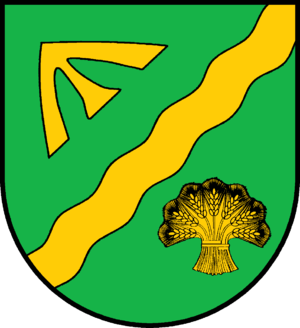
Grinau
Coat of arms of Grinau
Grinau er en kommune i det nordlige Tyskland, beliggende i Amt Sandesneben-Nusse i den nordvestlige del af Kreis Herzogtum Lauenburg. Kreis Herzogtum Lauenburg ligger i delstaten Slesvig-Holsten.